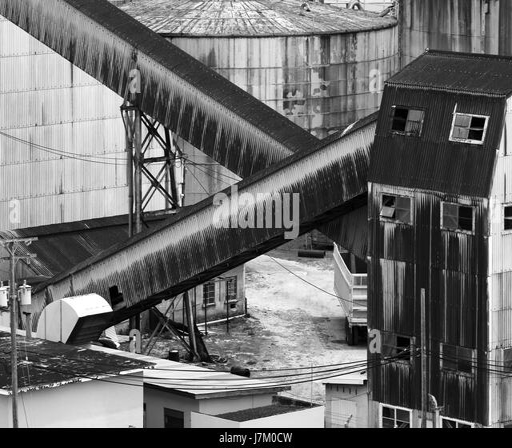
black and white image of an old industrial factory